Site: brandenburg
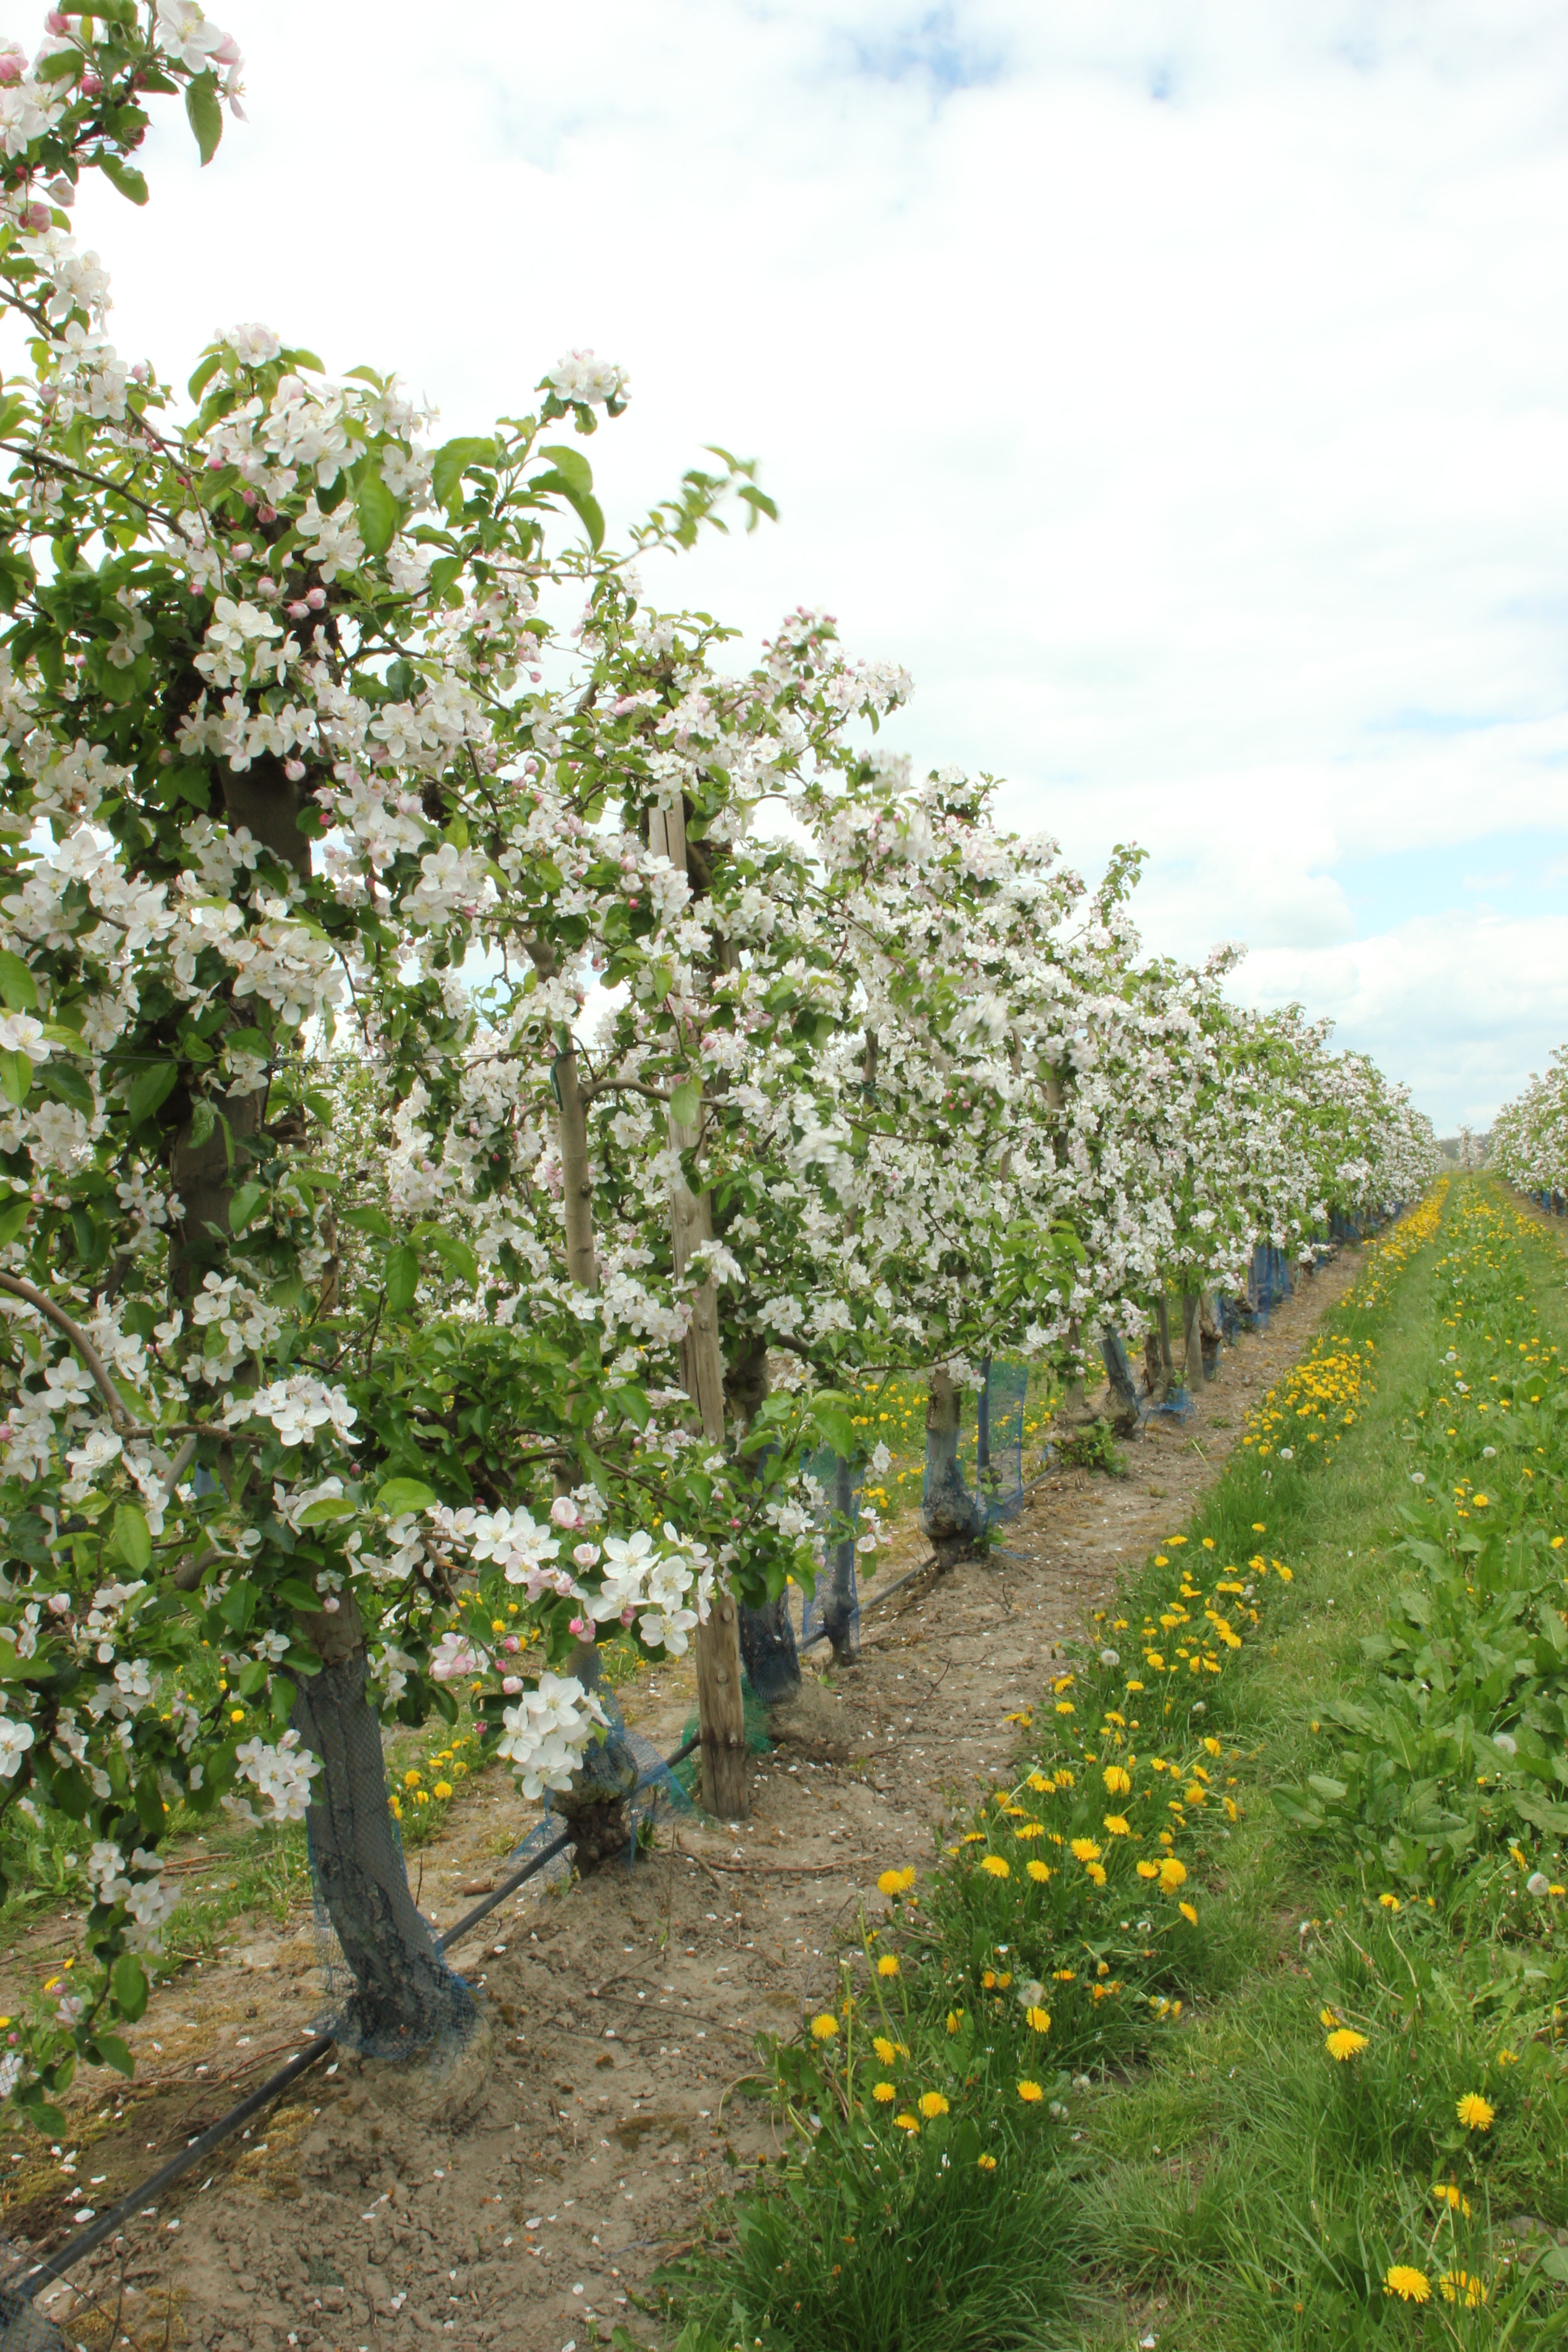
Growth stage (BBCH 65): Flowering